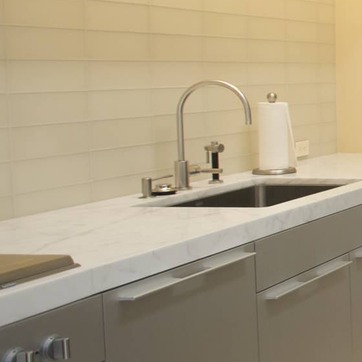
Material: metal